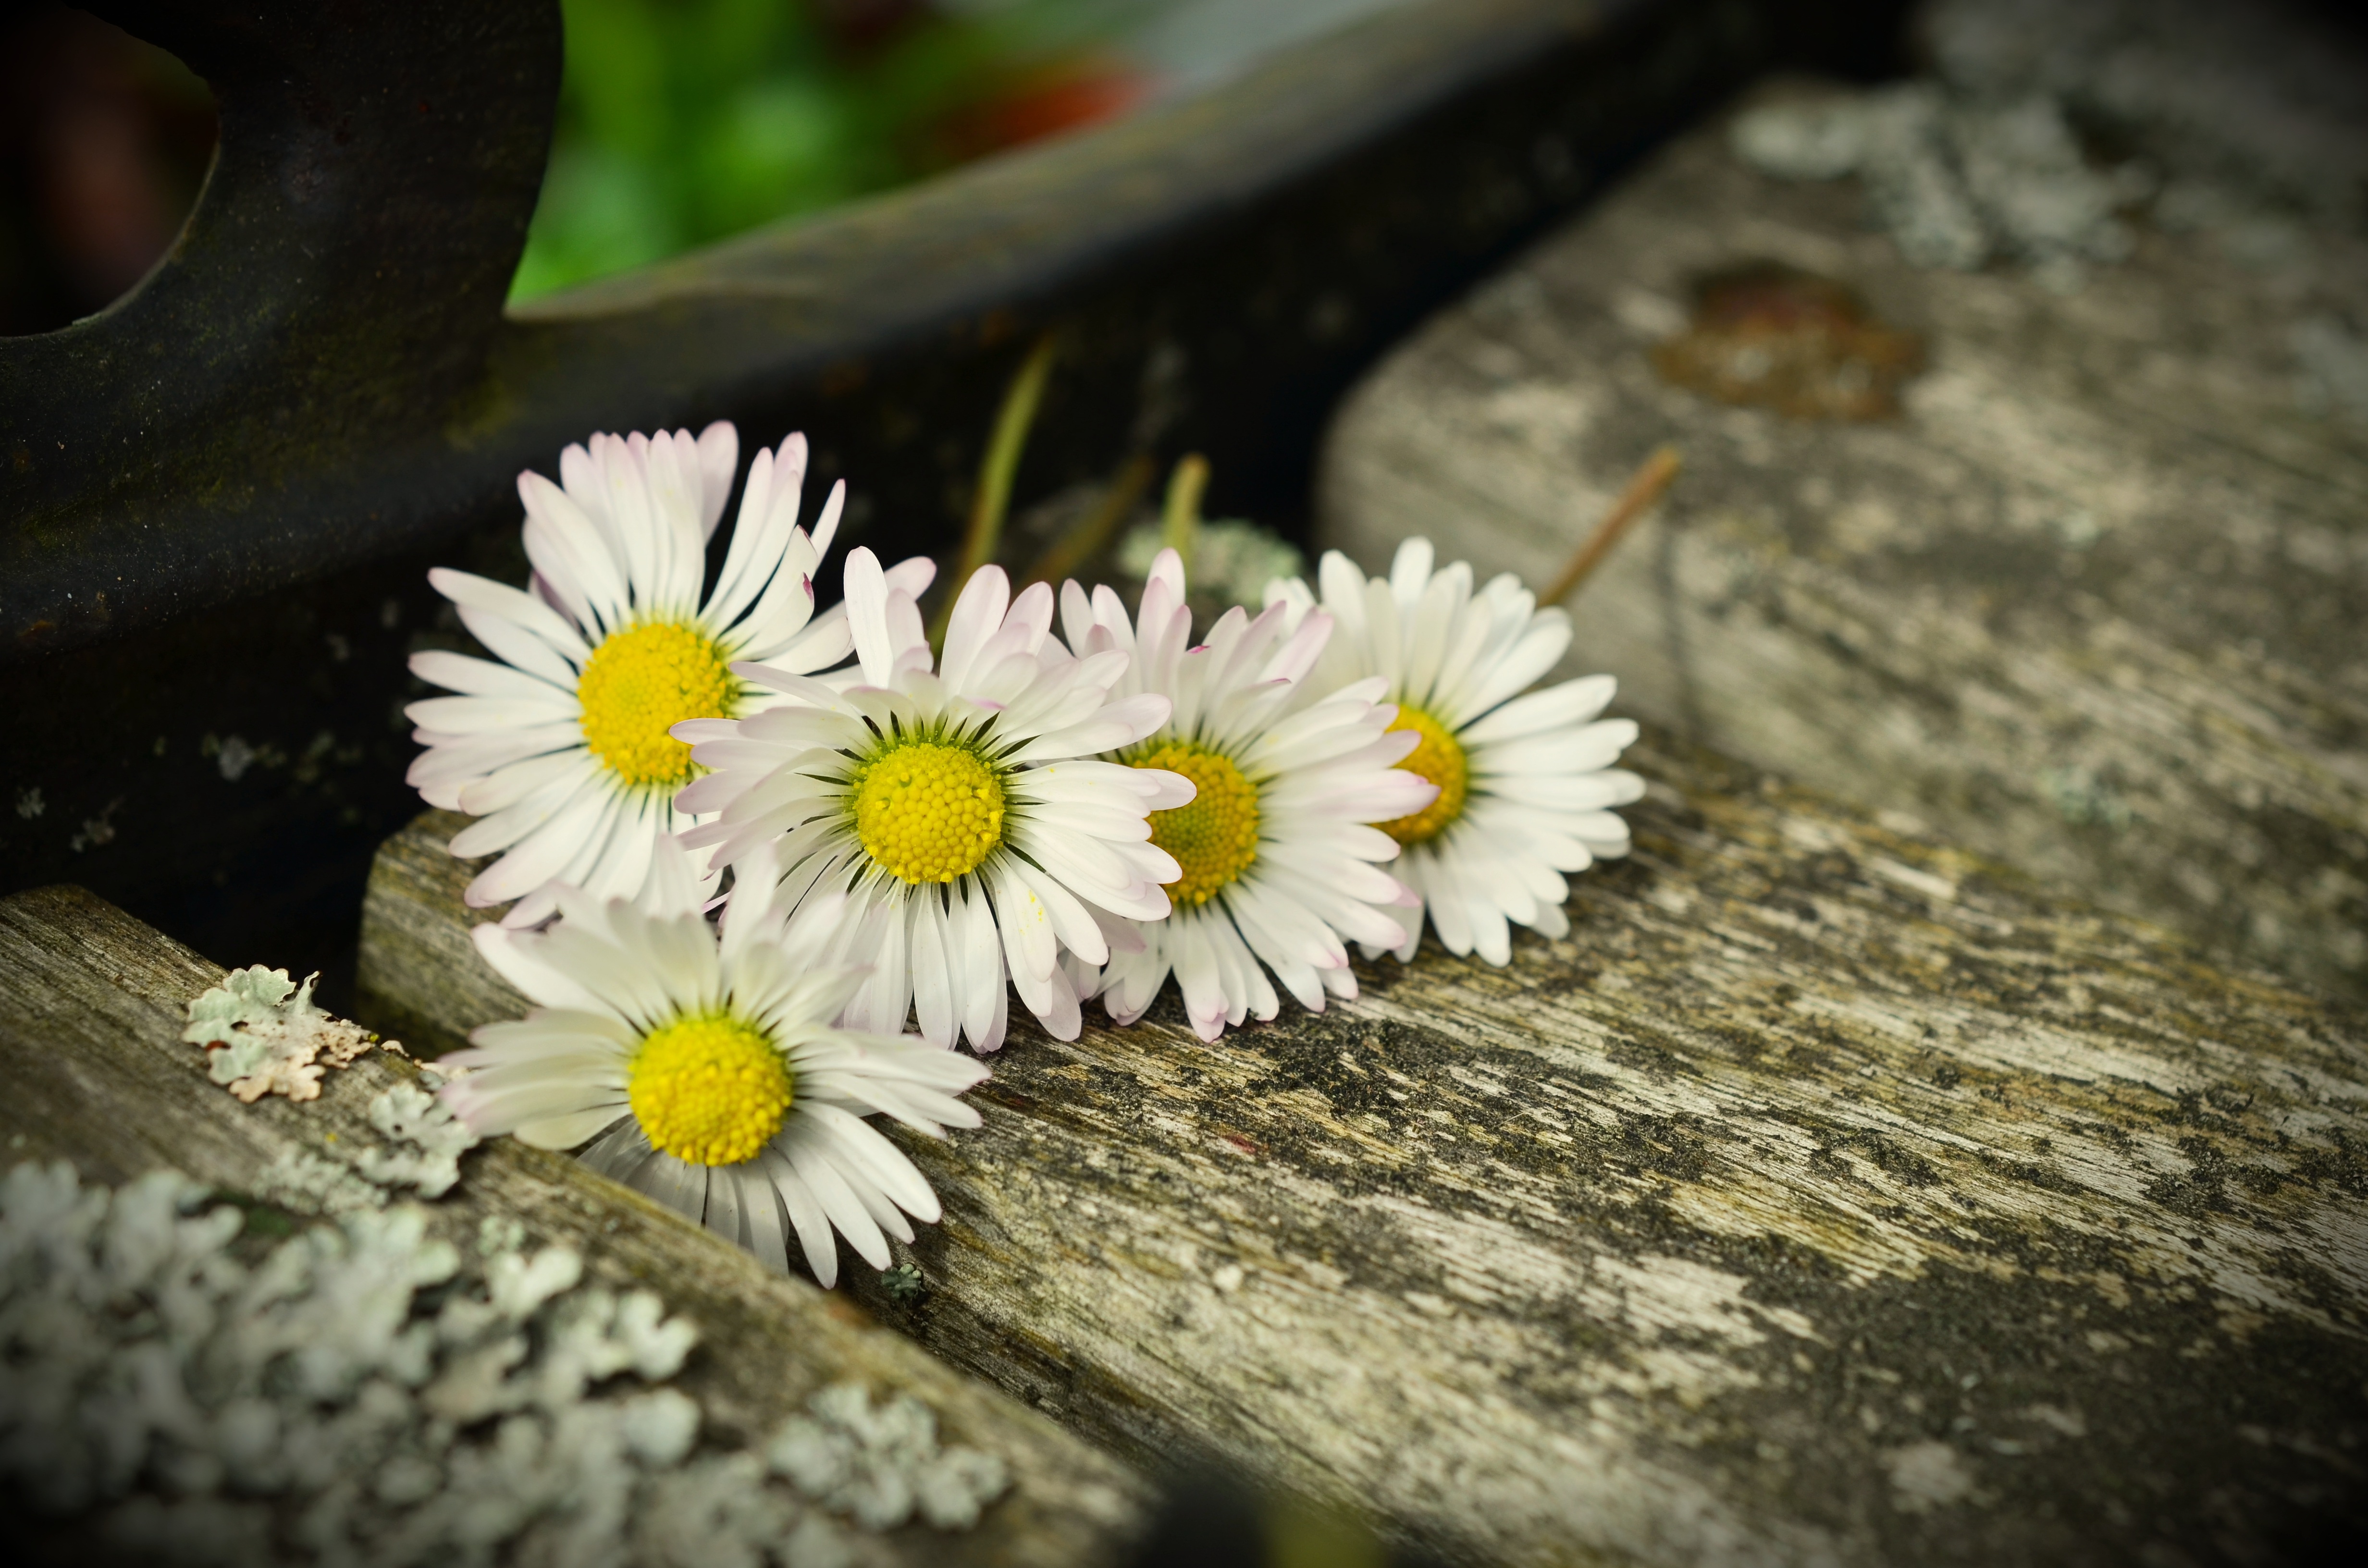
nature, grass, plant, wood, photography, leaf, flower, petal, daisy, green, romantic, botany, yellow, flora, weathered, flowers, close up, bank, macro photography, old wood, flowering plant, daisy family, land plant